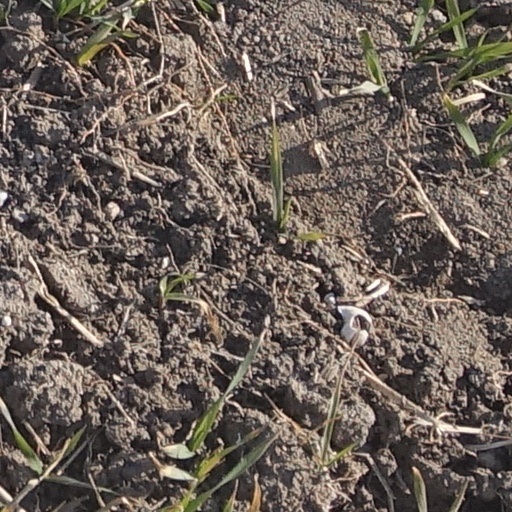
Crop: wheat